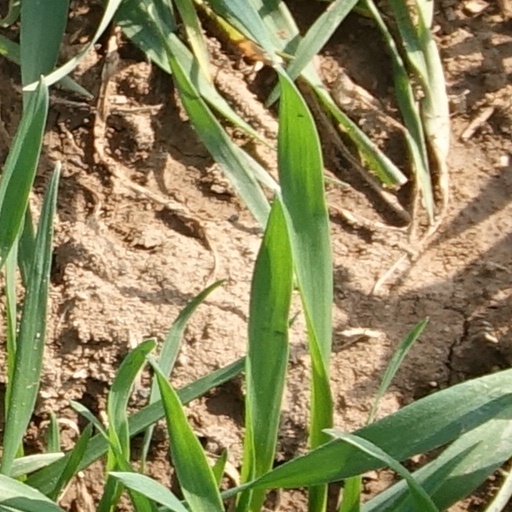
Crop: wheat